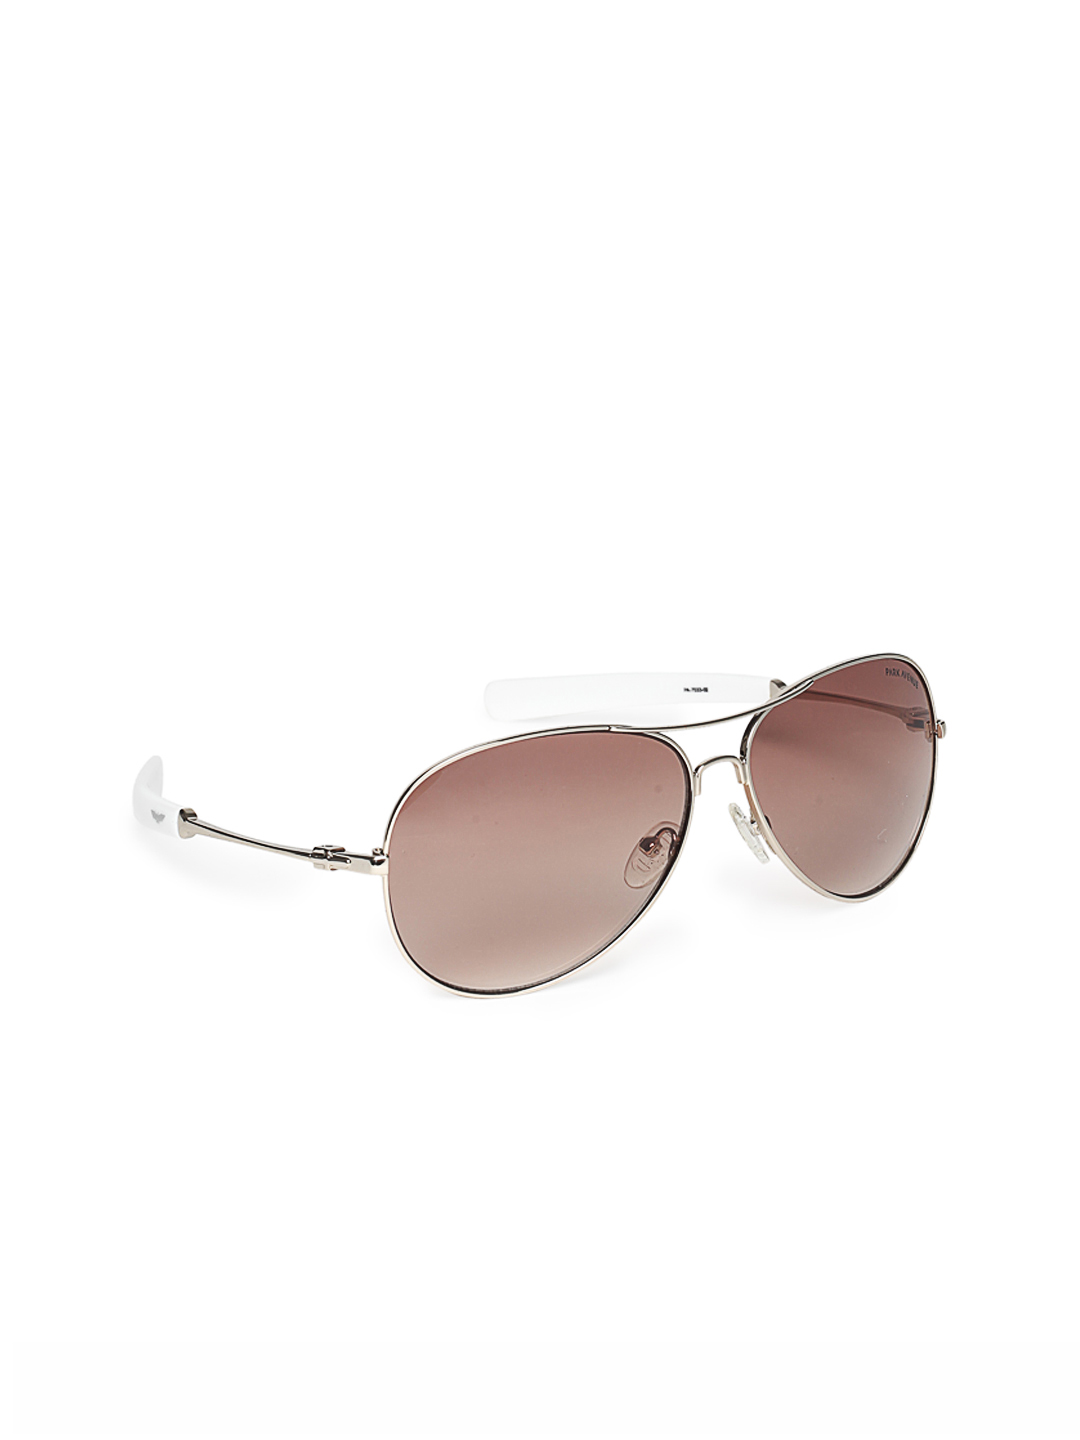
Park Avenue Men Sunglasses
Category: Accessories / Eyewear / Sunglasses
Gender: Men
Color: Steel
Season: Winter 2016
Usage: Casual